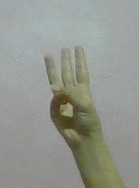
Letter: thaa